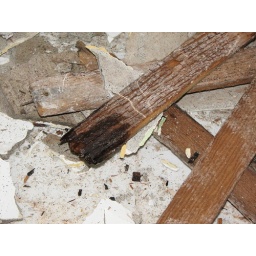
Wet wall broken away from the wall in the kitchen